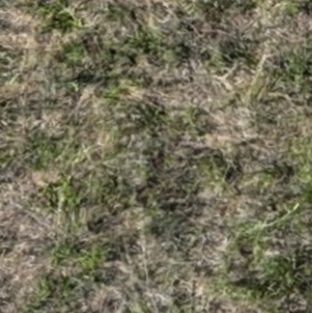
Month: july
Dye color: red
Dye concentration: low